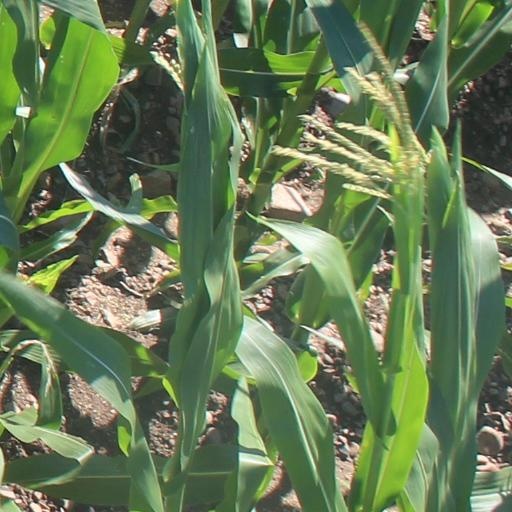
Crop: maize; corn